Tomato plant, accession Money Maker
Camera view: vertical (180 deg); turntable rotation: 0 degrees
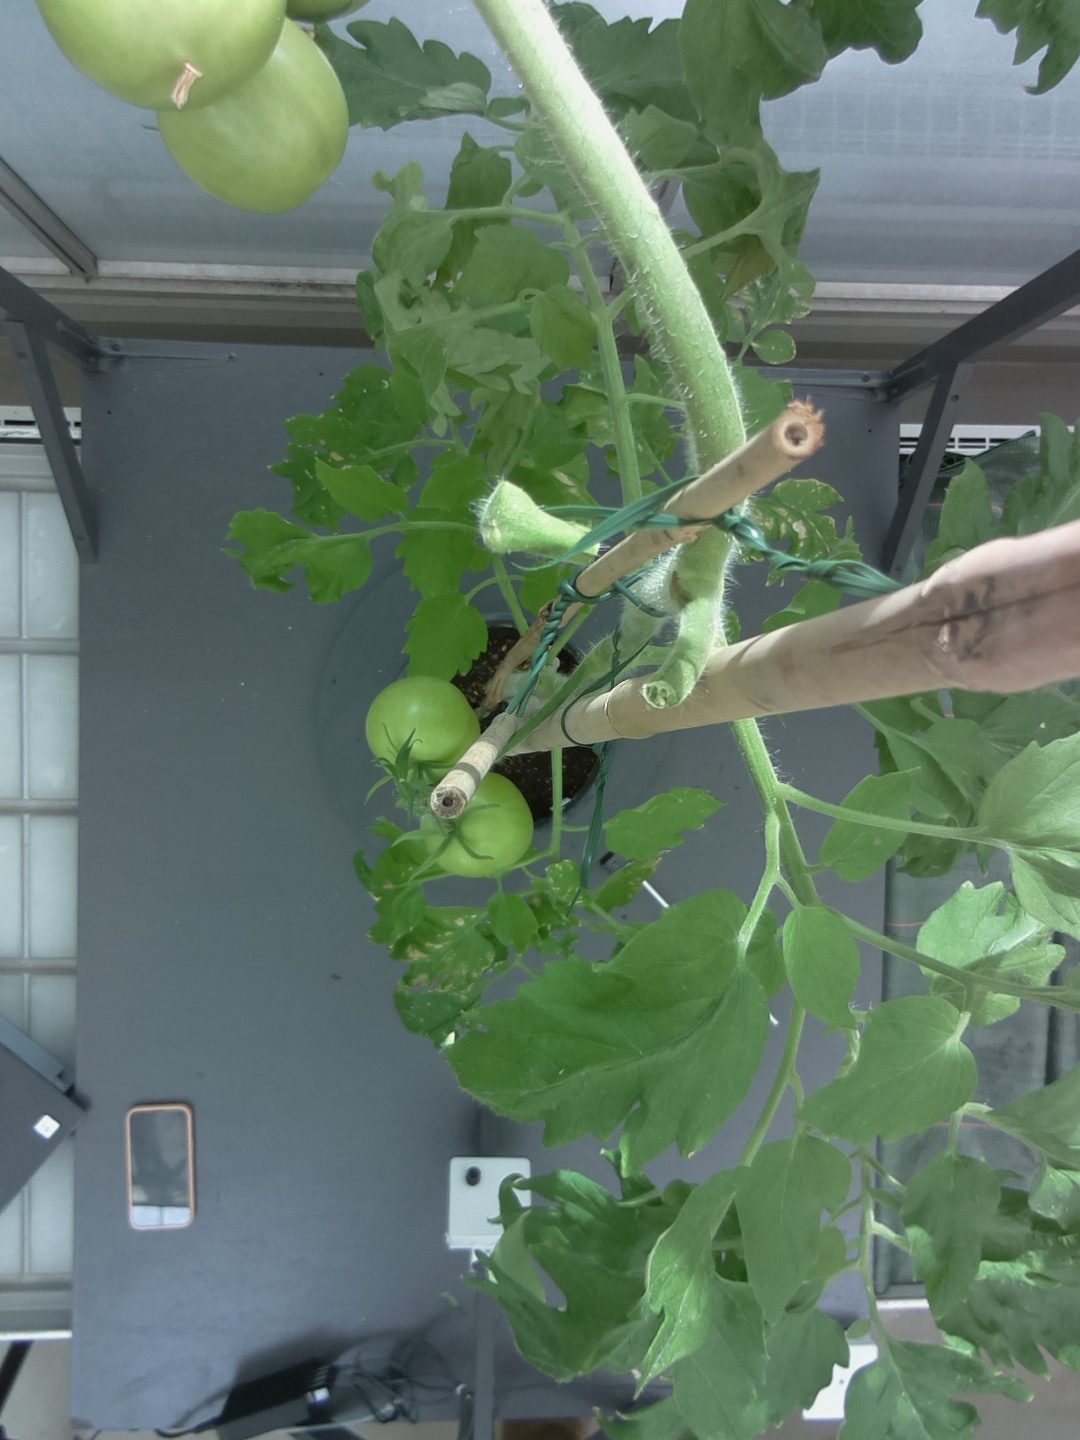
BBCH growth stage 77: 70%-80% of final fruit size